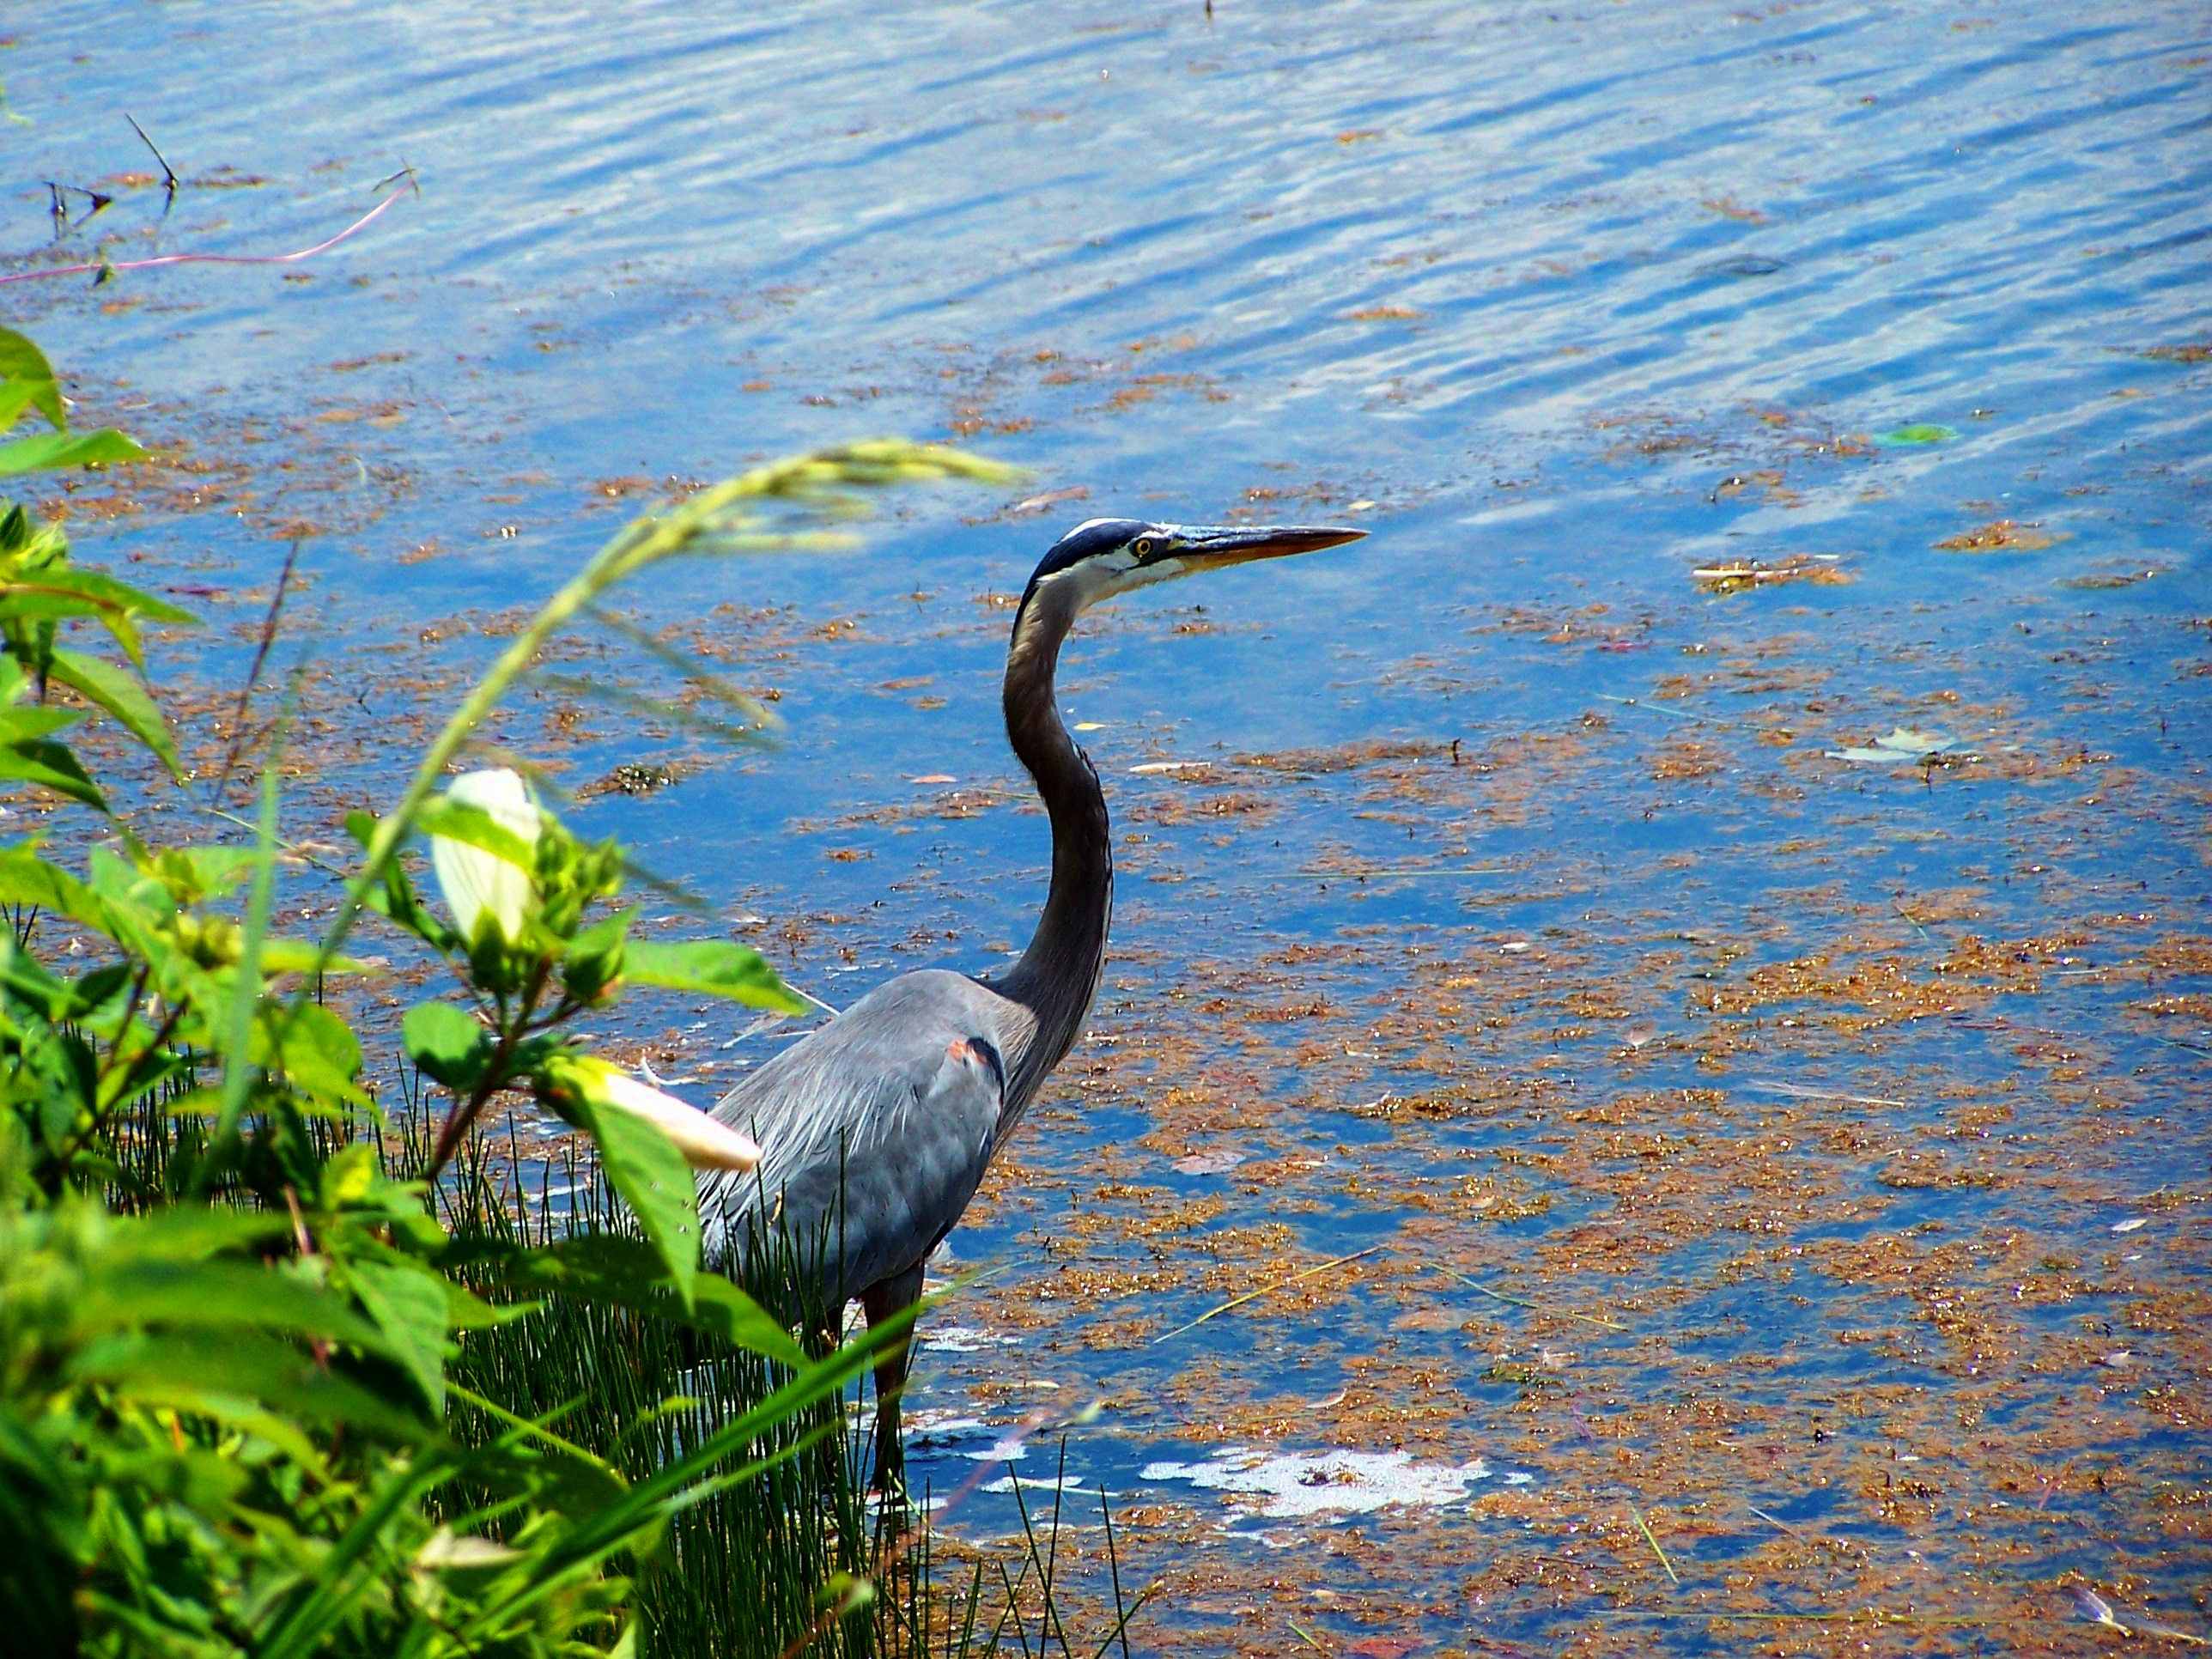
water, nature, bird, sky, lake, animal, pond, wildlife, reflection, beak, natural, fauna, outdoors, clouds, feathers, wetland, vertebrate, habitat, egret, heron, water bird, blue heron, eco system, living things